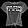
Label: T - shirt / top